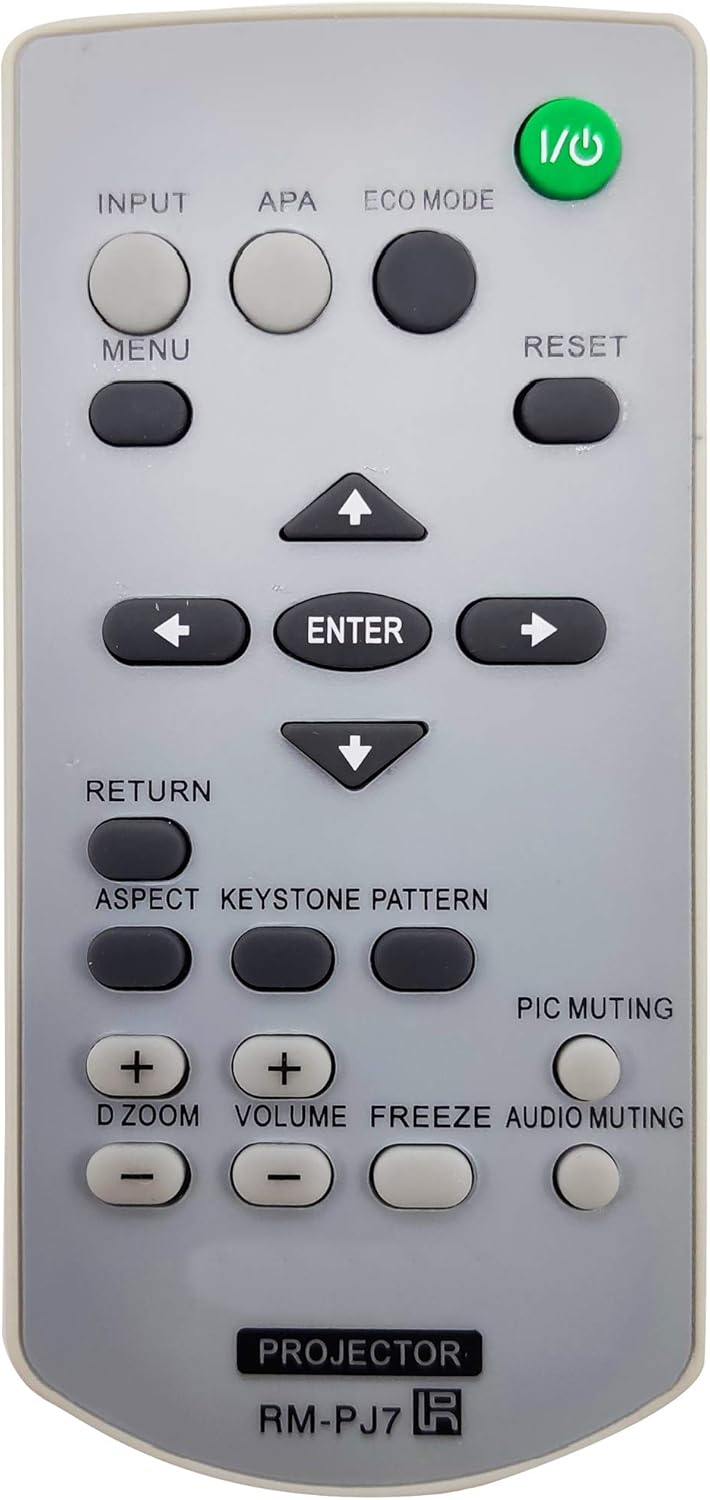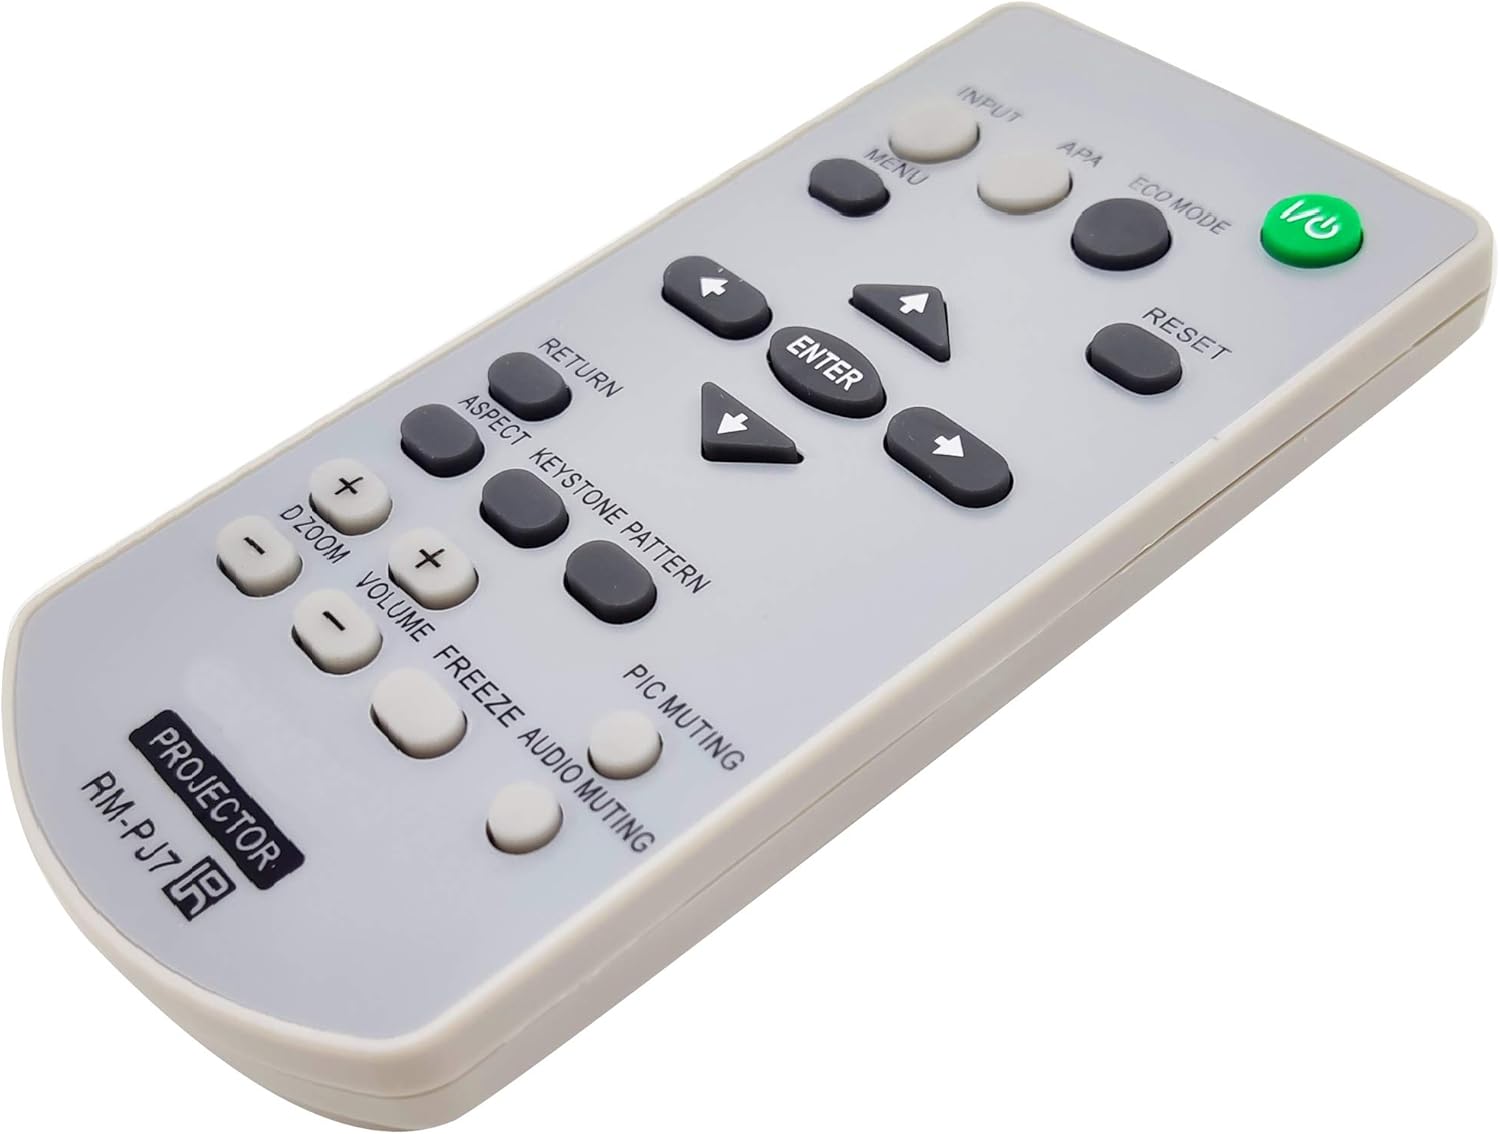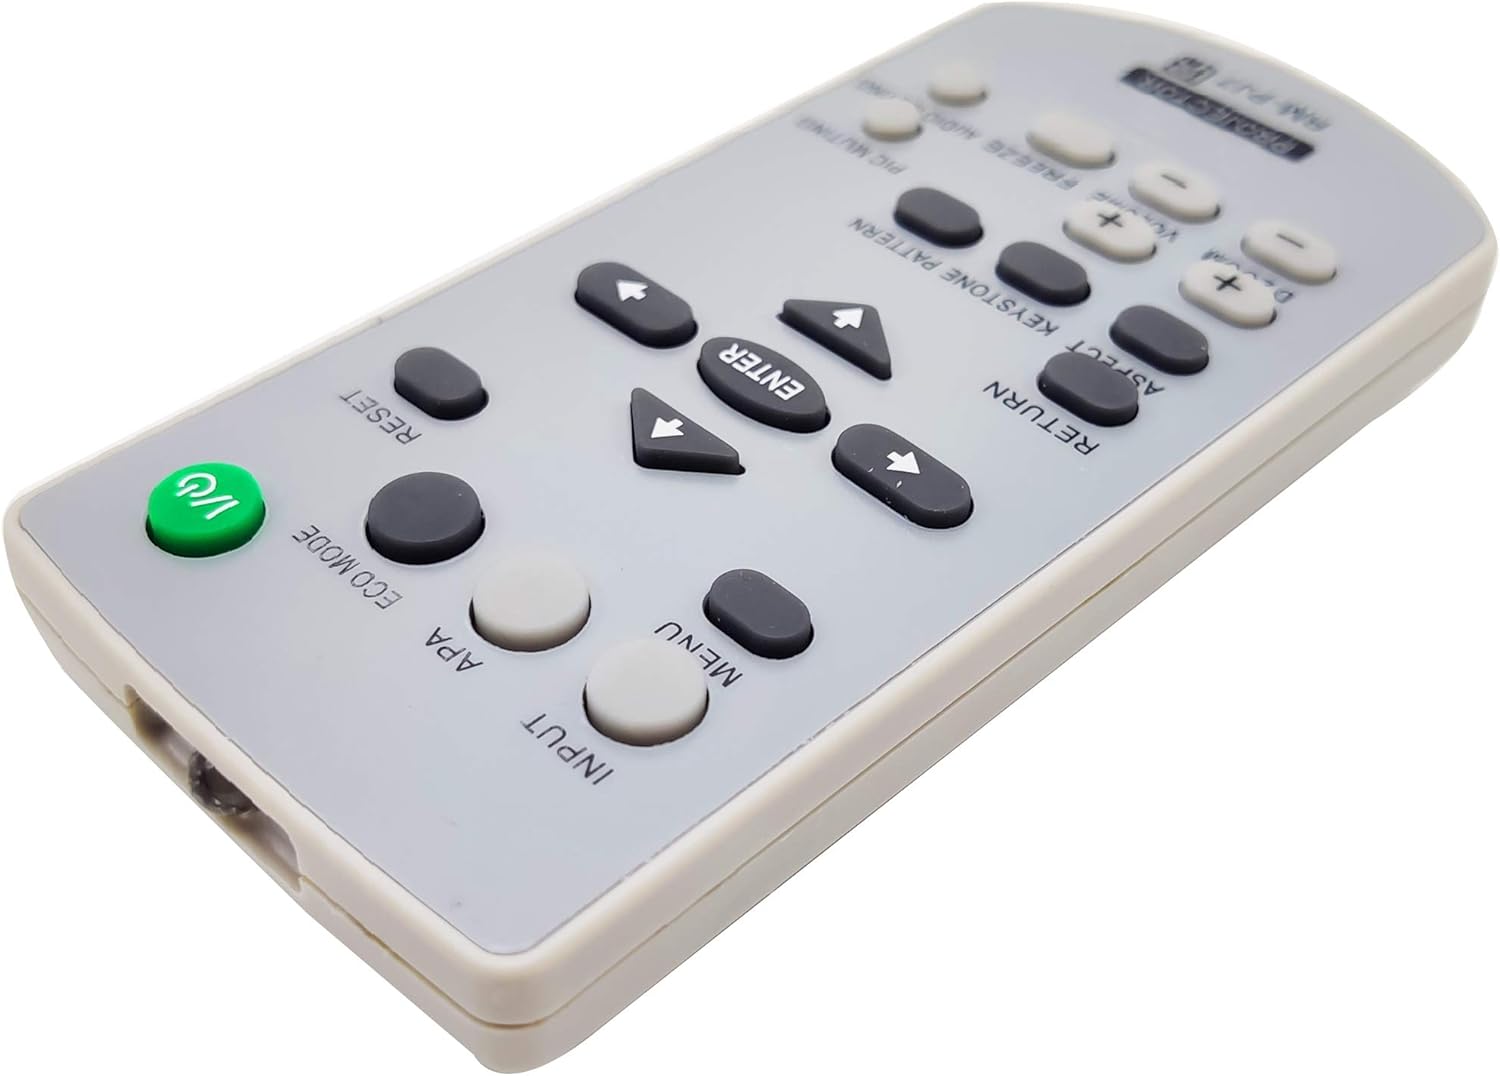
INTECHING Projector Remote Control for Sony VPL-CH350/ CH353/ CH355/ CH358/ CH370 /CH375/ CW256/ CW276/ CX236/ CX276/ DW120/ DW122/ DW125/ DW126/ DW127/ DX100/ DX102/ DX120/ DX122 and More
Category: All Electronics
Brand new projector remote control, no programming, paring or setting is needed. Just put in new batteries (NOT Included), it will work reliably. Compatible projector models: Sony VPL-CH350 Sony VPL-CH353 Sony VPL-CH355 Sony VPL-CH358 Sony VPL-CH370 Sony VPL-CH375 Sony VPL-CW256 Sony VPL-CW276 Sony VPL-CX236 Sony VPL-CX276 Sony VPL-DW120 Sony VPL-DW122 Sony VPL-DW125 Sony VPL-DW126 Sony VPL-DW127 Sony VPL-DX100 Sony VPL-DX102 Sony VPL-DX120 Sony VPL-DX122 Sony VPL-DX125 Sony VPL-DX126 Sony VPL-DX127 Sony VPL-DX140 Sony VPL-DX142 Sony VPL-DX145 Sony VPL-DX146 Sony VPL-DX147 Sony VPL-EW225 Sony VPL-EW226 Sony VPL-EW235 Sony VPL-EW245 Sony VPL-EW246 Sony VPL-EW255 Sony VPL-EW275 Sony VPL-EW276 Sony VPL-EW295 Sony VPL-EW315 Sony VPL-EW345 Sony VPL-EW348 Sony VPL-EW435 Sony VPL-EW455 Sony VPL-EW575 Sony VPL-EW578 Sony VPL-EX221 Sony VPL-EX222 Sony VPL-EX225 Sony VPL-EX226 Sony VPL-EX235 Sony VPL-EX241 Sony VPL-EX242 Sony VPL-EX245 Sony VPL-EX246 Sony VPL-EX255 Sony VPL-EX271 Sony VPL-EX272 Sony VPL-EX275 Sony VPL-EX276 Sony VPL-EX295 Sony VPL-EX315 Sony VPL-EX345 Sony VPL-EX430 Sony VPL-EX435 Sony VPL-EX450 Sony VPL-EX455 Sony VPL-EX570 Sony VPL-EX575 Sony VPL-PHZ10 Sony VPL-PWZ10 Sony VPL-SW526 Sony VPL-SW526C Notice: Make sure there's no obstacle between the remote control and projector when operating the device. Warranty: Refund available within 30 days, replacement available within 12 months from order date.
Features: Fully functioning, brand new and durable replacement remote control, works out of package | Well responsive to every key press, ensuring the projector operates as expected without any hassle | A perfect replacement to your old or lost remote control; less cost with solid quality and better usage experience | Warranty as long as 12 months (From Date of Purchase); professional and nice customer service: messages will be replied by well-trained support team within 24 hours | Requires 2 AAA batteries (NOT Included); For use with Sony VPL-CH350, VPL-CH353, VPL-CH355, VPL-CH358, VPL-CH370, VPL-CH375, VPL-CW256, VPL-CW276, VPL-CX236, VPL-CX276, VPL-DW120, VPL-DW122, VPL-DW125, VPL-DW126, VPL-DW127, VPL-DX100, VPL-DX102, VPL-DX120, VPL-DX122, VPL-DX125, VPL-DX126, VPL-DX127, VPL-DX140, VPL-DX142, VPL-DX145, VPL-DX146, VPL-DX147, VPL-EW225, VPL-EW226, VPL-EW235, VPL-EW245, VPL-EW246, VPL-EW255, VPL-EW275, VPL-EW276, VPL-EW295, VPL-EW315, VPL-EW345 and more projectors